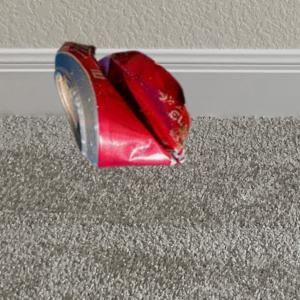
Label: cans